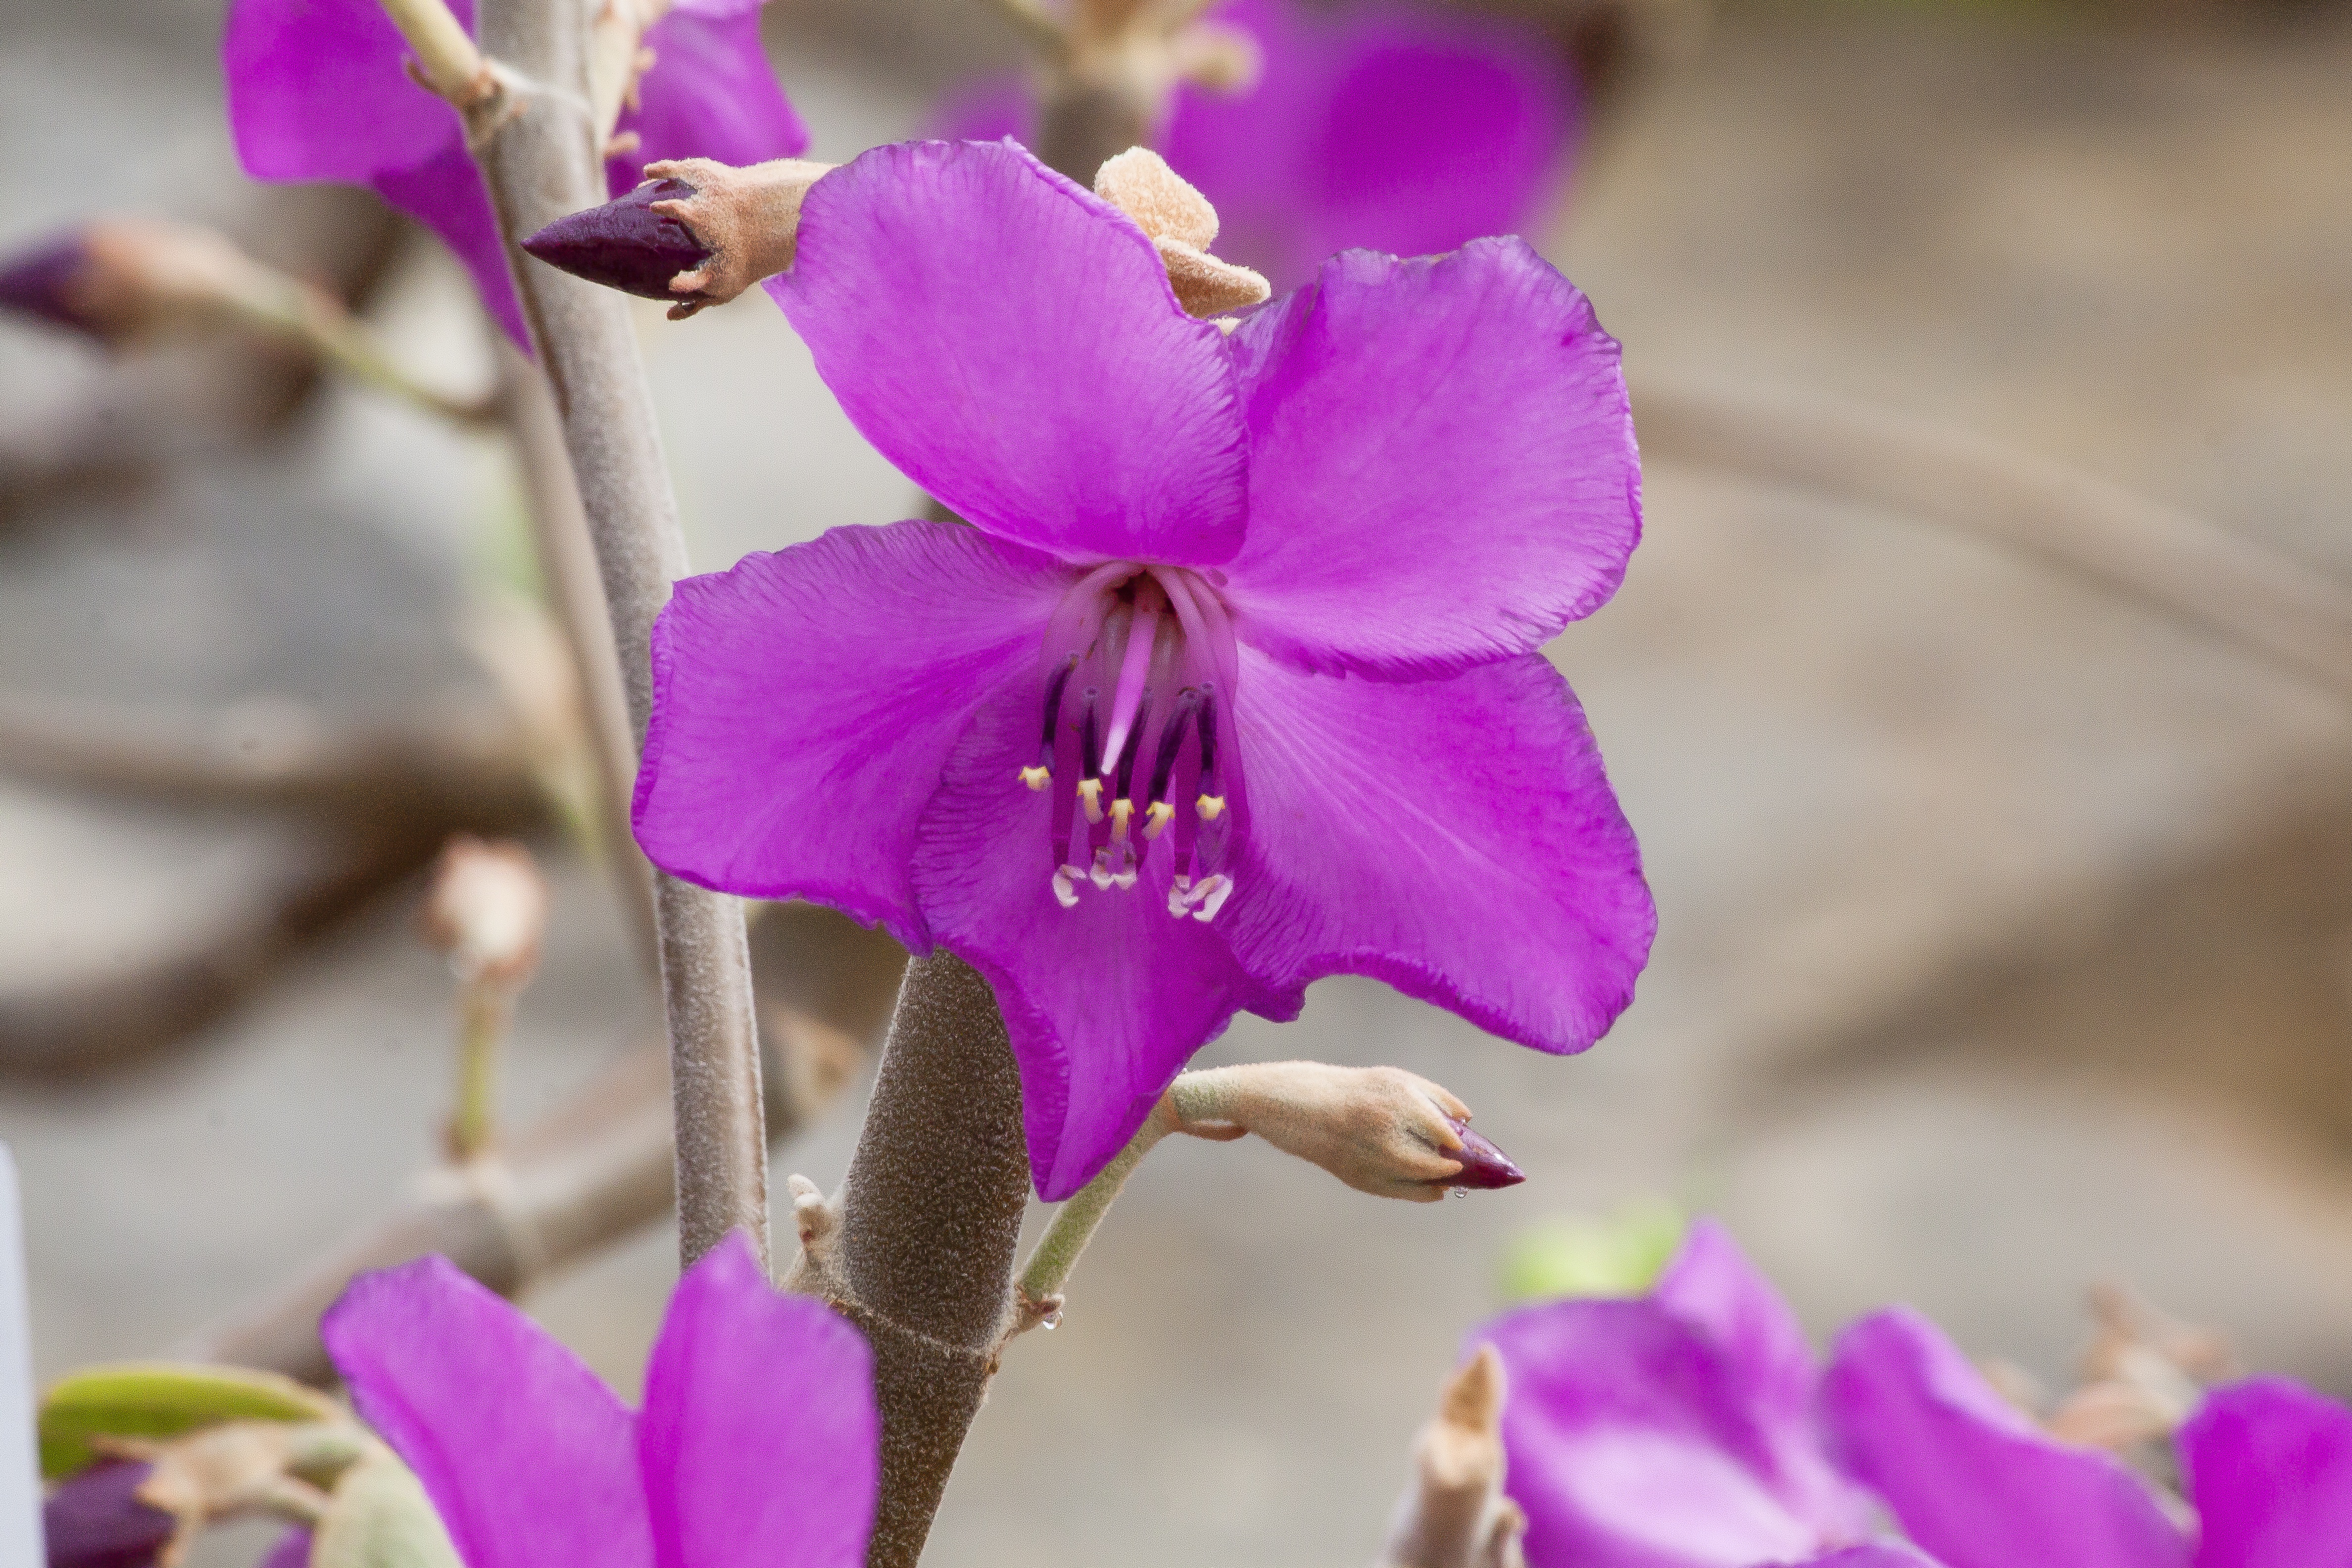
nature, blossom, plant, photography, flower, purple, petal, bloom, botany, pink, flora, wildflower, close up, macro photography, flowering plant, merianthera burlemarxii, east brazil, land plant, violet family